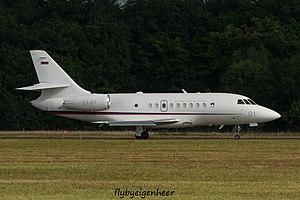
Plusieurs pays possèdent un ou plusieurs avions spéciaux pour le transport de leur chef de l'État, chef de gouvernement ou des membres du gouvernement. Le plus connu d'entre eux est Air Force One, utilisé par le président des États-Unis et géré par l'US Air Force.